Arnsberg Forest massacre

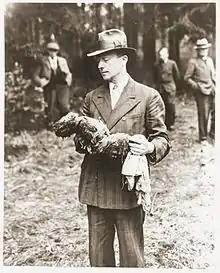
A German man holding the body of a murdered baby exhumed from the mass grave of 57 people killed by the "Wehrmacht".

In the second massacre, the Waffen-SS and the "Wehrmacht" made another group of 57 prisoners dig a zig-zagged series of trenches. Right after finishing the project, they were gunned down by the Nazi soldiers and thrown into the trenches, meant to be a mass grave.